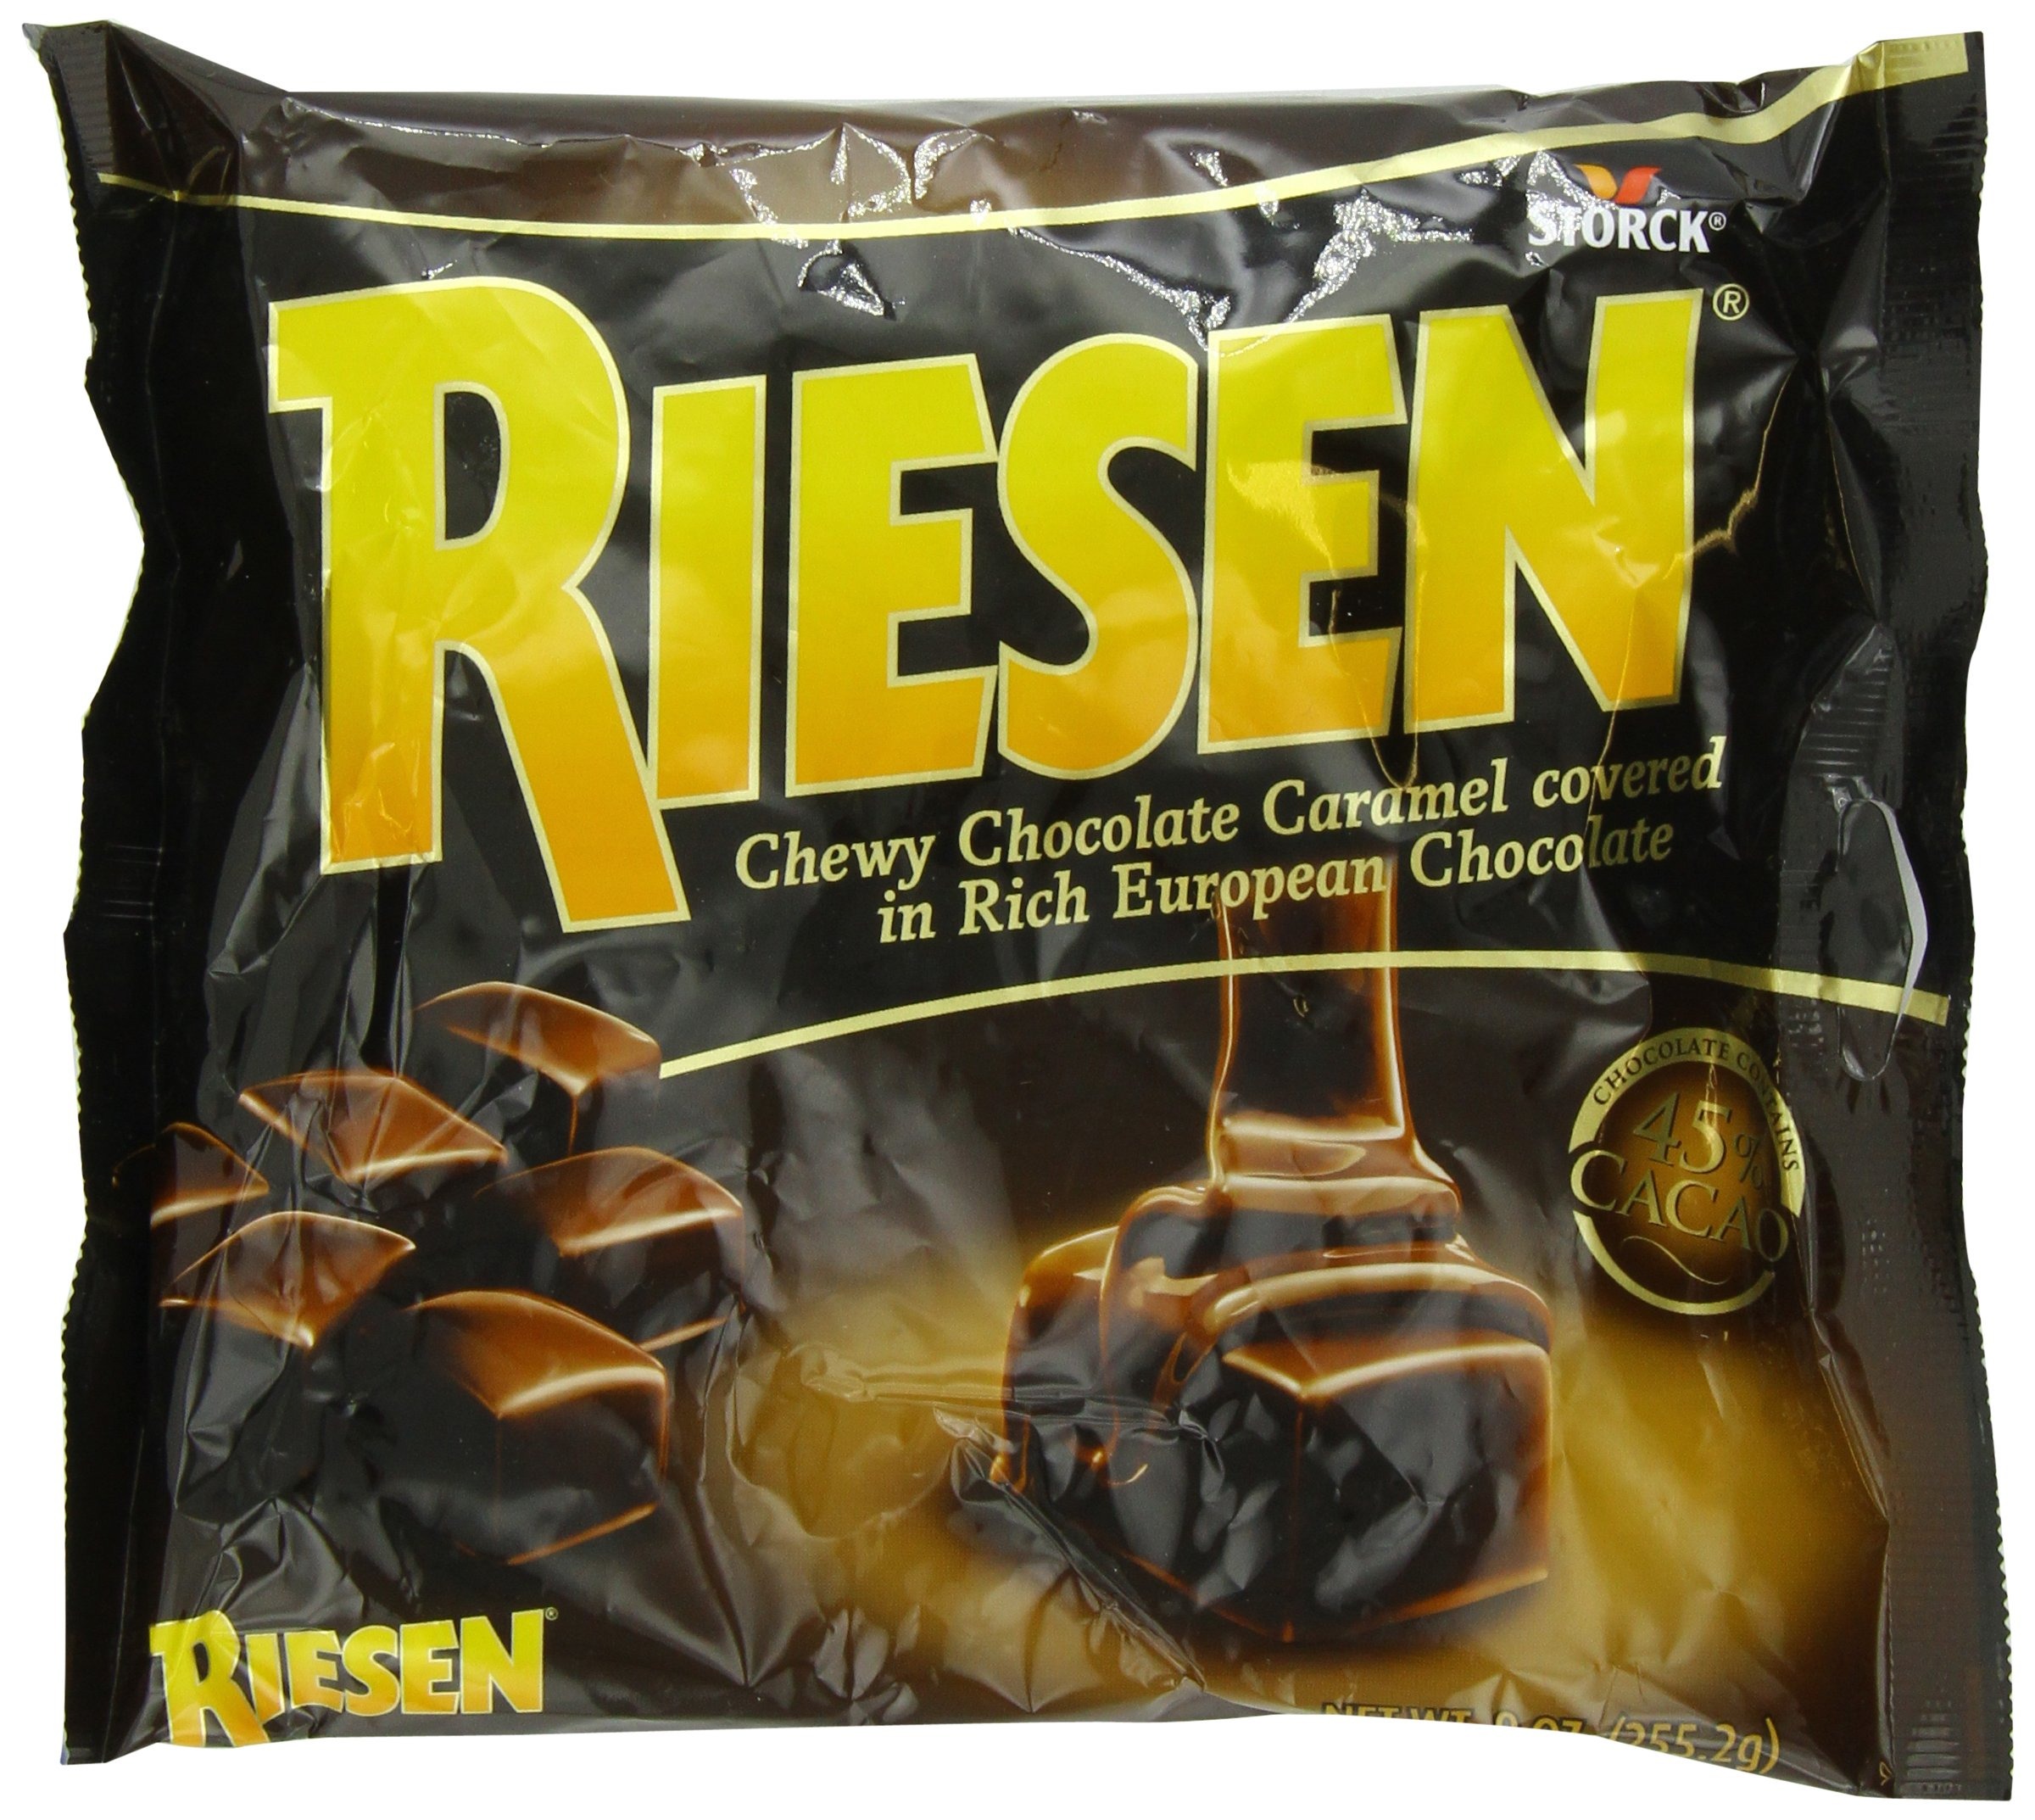
Item Name: RIESEN Chewy Dark Chocolate Caramel Candy, 9 Ounce Bag, Individually Wrapped Candy, Bulk Candy, Chocolate Candy, Bag of Candy, Sweets for Home, Road Trips or Parties, Great Gift Idea
Bullet Point 1: RIESEN CANDY: Dark chocolate on the outside, rich chocolate caramel on the inside—a particularly long-lasting chewy treat
Bullet Point 2: CARAMEL CANDY: Treat yourself with this 9-ounce bag of sweet and chewy RIESEN caramel chocolate candy
Bullet Point 3: INDIVIDUALLY WRAPPED CANDY: Enjoy the delicious taste of these long-lasting chewy chocolate individually wrapped candy sweets at home or on the go! A great treat for road trips
Bullet Point 4: CHOCOLATE CARAMEL CANDY: Fans all over the world still love the intense, chocolatey taste of RIESEN. The secret lies in the rich caramel filling, which is enrobed by a thick layer of dark chocolate
Bullet Point 5: CANDY: RIESEN was Germany's very first candy brand
Value: 9.0
Unit: ounce

Price: 3.64